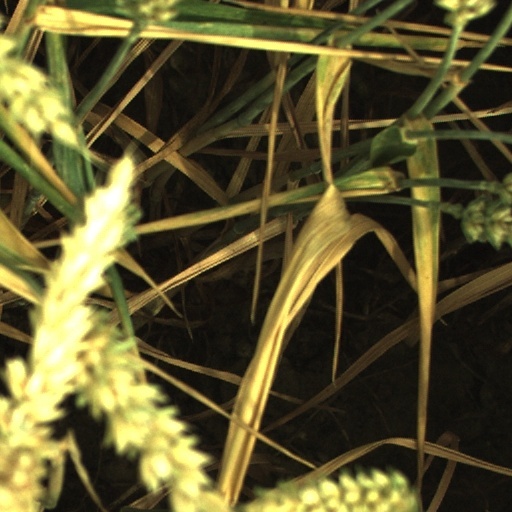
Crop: wheat